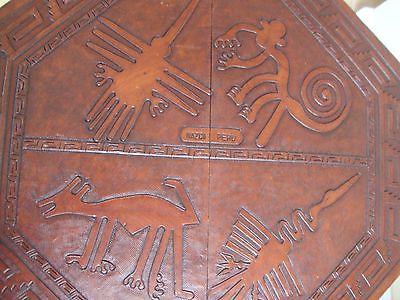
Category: table